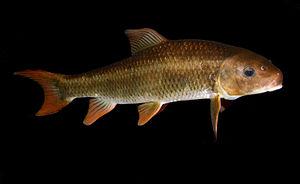
Les Cypriniformes sont un ordre de poissons d'eau douce. Le terme de carpe est quelquefois utilisé de façon générique pour les désigner. Cypriniformes est un ordre de poissons à nageoires rayonnées, regroupant notamment les carpes, vairons, loches et apparentés. Cet ordre compte cinq à six familles, plus de 320 genres et plus de 3250 espèces, avec de nouvelles espèces décrites tous les quelques mois ou plus, et de nouveaux genres reconnus fréquemment. Le nombre d’espèces existantes décrites est d'environ 4147. Les Cypriniformes forment l’ordre le plus diversifié en Asie du sud, mais sont totalement absents de l'Australie et de l'Amérique du Sud.
Les Catostomidae sont une famille de poissons téléostéens et de l'ordre des Cypriniformes. Les Catostomidae sont les « poissons à ventouses » de l'ordre des Cypriniformes, avec environ 78 espèces, toutes d'eaux douces. Les Catostomidae sont principalement originaire d'Amérique du Nord, mais Catostomus catostomus se rencontre en Amérique du Nord et en Russie, et Myxocyprinus asiaticus est originaire de Chine. Ses espèces ne sont généralement pas pêchés en pêches sportives et ne sont pas très prisées en Amérique du Nord pour leurs chairs, bien qu'ils soient une cible assez populaire auprès des pêcheurs à la lance ou à l’arc et dans les Monts Ozarks, ils sont des poissons alimentaires communs.
La classe des actinoptères rassemble la quasi-totalité des poissons à nageoires rayonnées actuels.